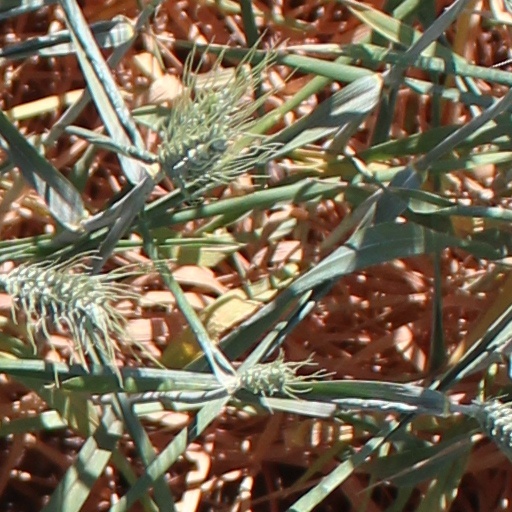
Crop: wheat